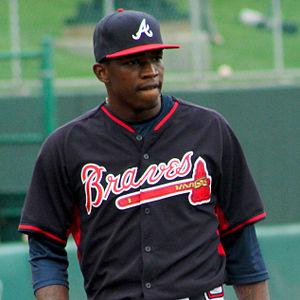
Tyrell Deon Jenkins est un lanceur droitier des Padres de San Diego de la Ligue majeure de baseball.